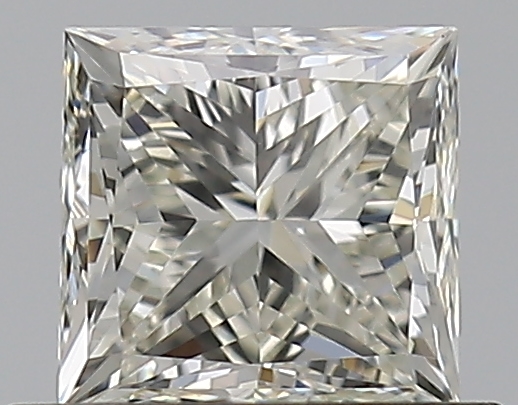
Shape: princess
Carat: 0.7
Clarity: VS1
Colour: K
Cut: VG
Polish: EX
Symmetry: GD
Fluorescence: F
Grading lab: GIA
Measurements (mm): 4.78 x 4.61 x 3.47